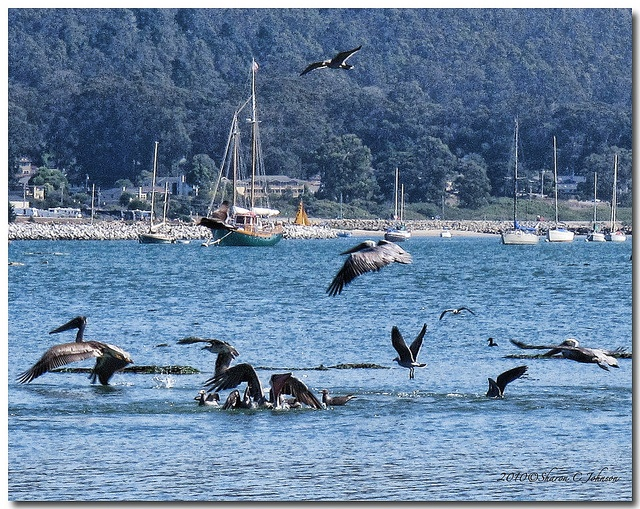
Scavengers feeding on a dead animal in the sea and a boat nearby
a large group of pelicans out at sea getting food
A large group of birds in the water.
These birds are splashing around in the water
several large long winged birds in the water